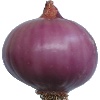
Label: Onion Red Peeled 1